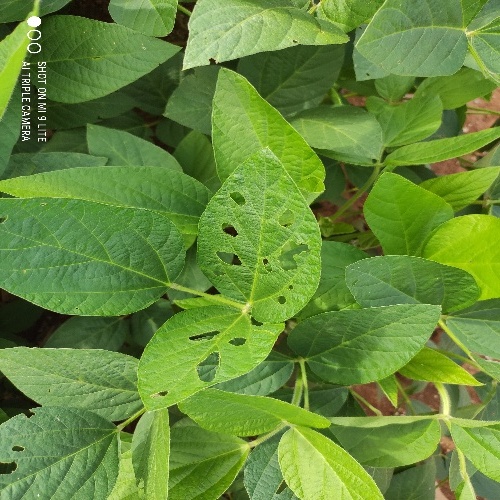
Label: Caterpillar